Louis, Prince Napoléon

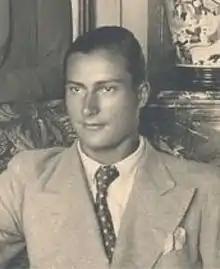

Louis, Prince Napoléon ("Louis Jérôme Victor Emmanuel Léopold Marie"; 23 January 1914 – 3 May 1997) was a member of the Bonaparte dynasty. He was the pretender to the Imperial throne of France, as Napoléon VI, from 3 May 1926 until his death on 3 May 1997.